Ramchandra Sakharam Ruikar

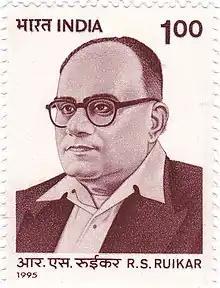
Ruikar on a 1995 stamp of India

Ramchandra Sakharam Ruikar was a pioneer of the Indian labour movement. He was born on 8 January 1895 in Rui, Kolhapur, Maharashtra. He graduated from college from Pune and Nagpur with a masters in history and economics. He created a legal service in Nagpur, where he founded the Nagpur Textile Union. The union was the first to registered under the Trade Unions Act. He went on to help create more unions around India. He was elected as president of the All India Trade Union Congress twice. He was arrested and imprisoned many times for his beliefs. In 1938, he joined the All India Forward Bloc and soon became general secretary of that party.